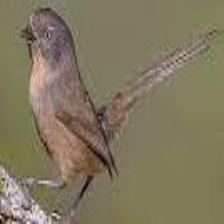
Species: WRENTIT
Scientific name: CHAMAEA FASCIATA